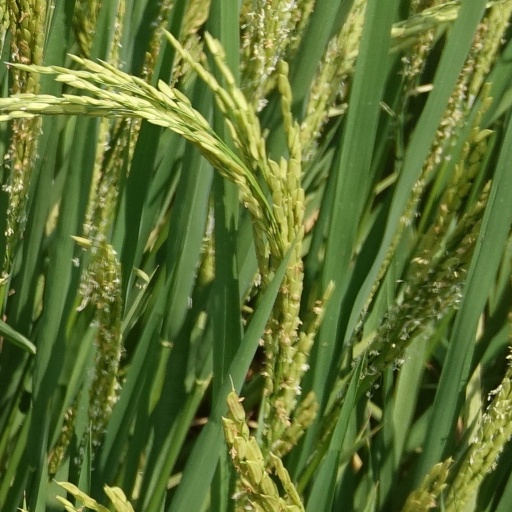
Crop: rice